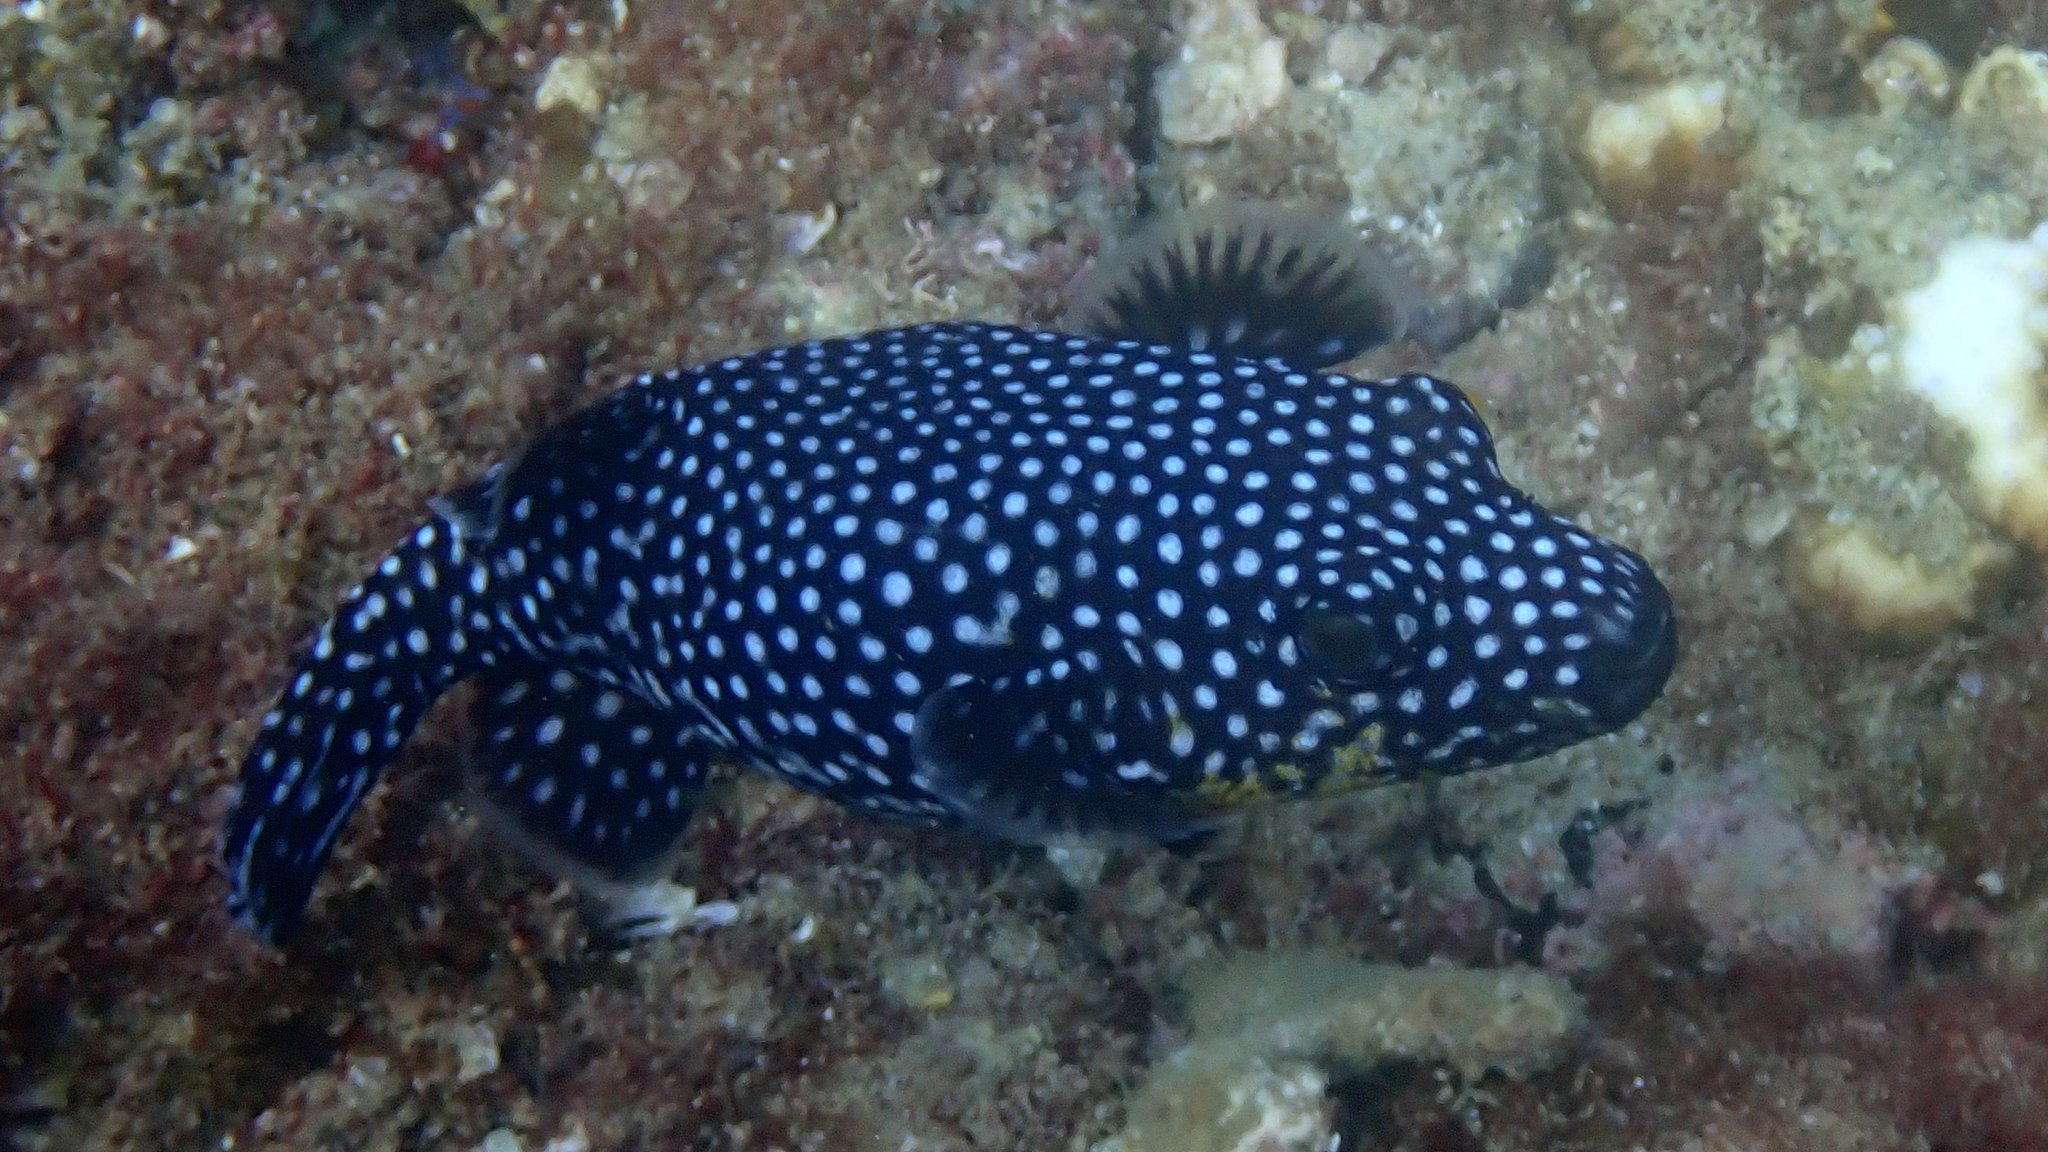
Arothron meleagris (Guineafowl Puffer)